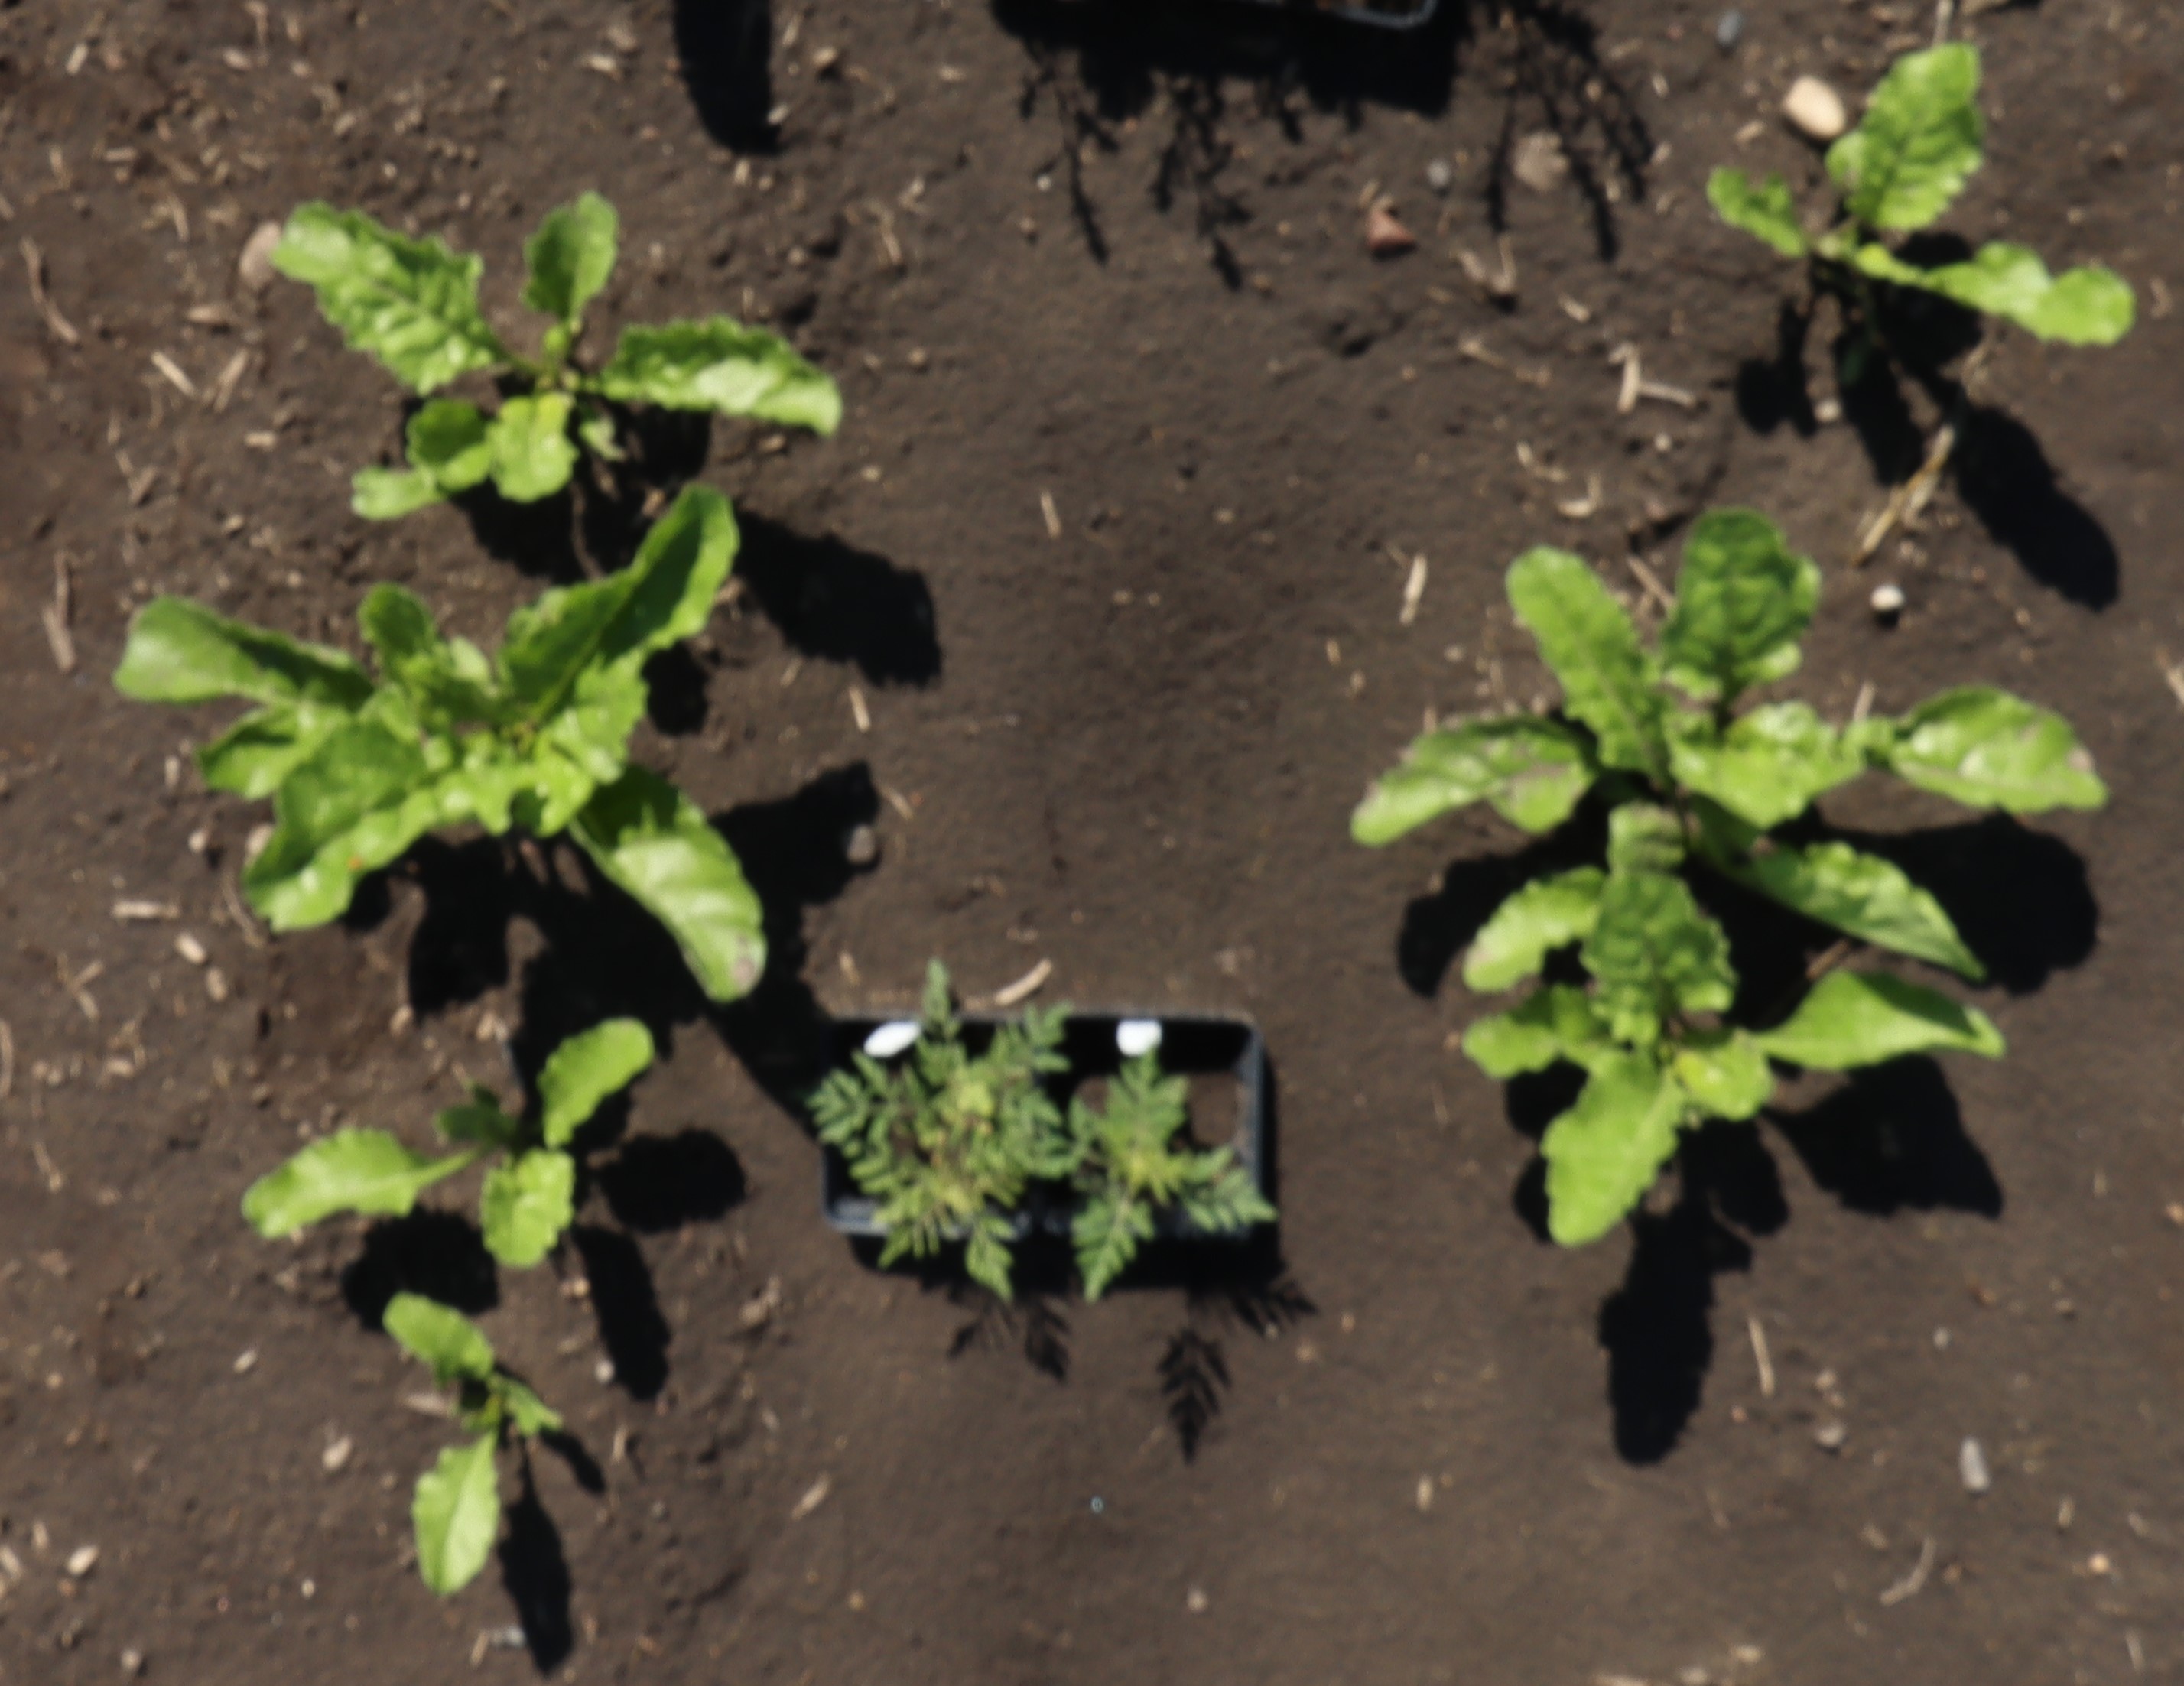
Crop: Sugar beet
Objects: Sugar beet, Sugar beet, Sugar beet, Sugar beet, Sugar beet, Sugar beet, Sugar beet, Ragweed, Ragweed